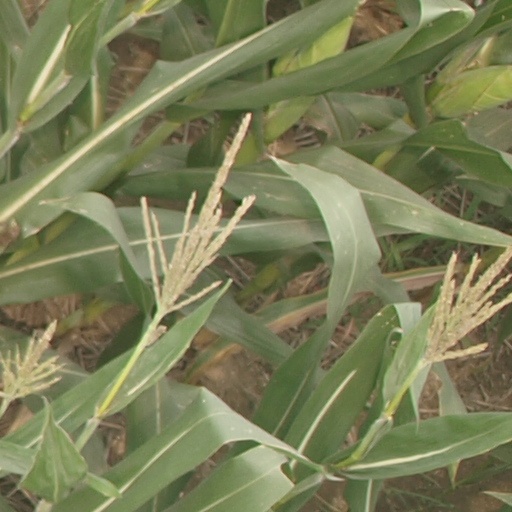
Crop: maize; corn